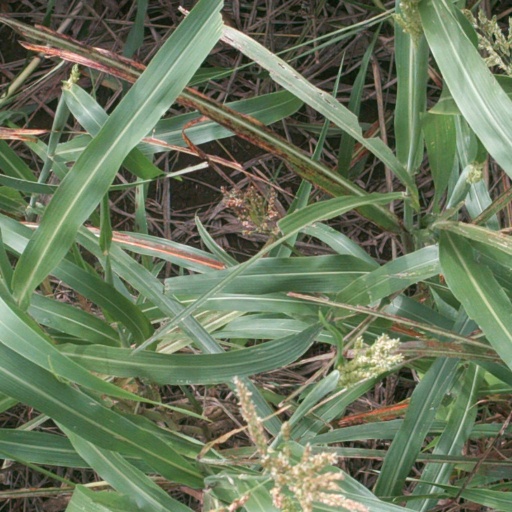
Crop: sorghum